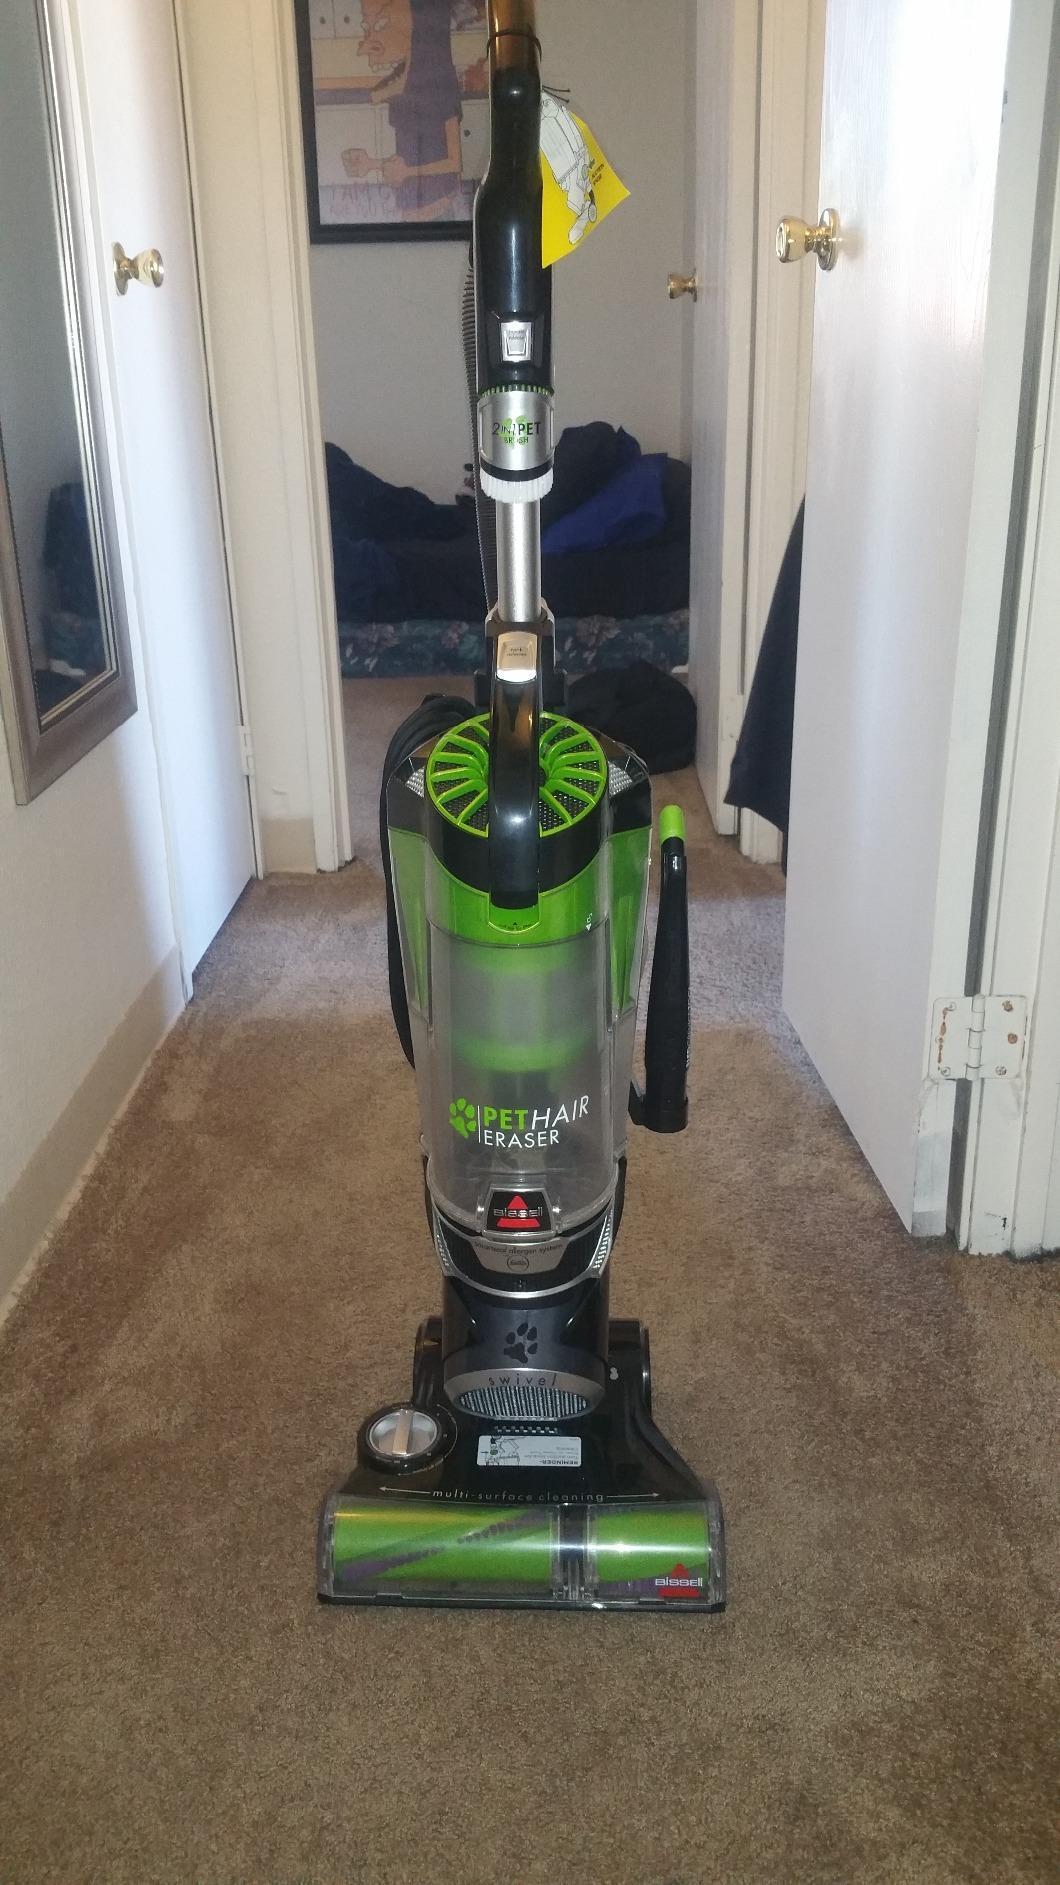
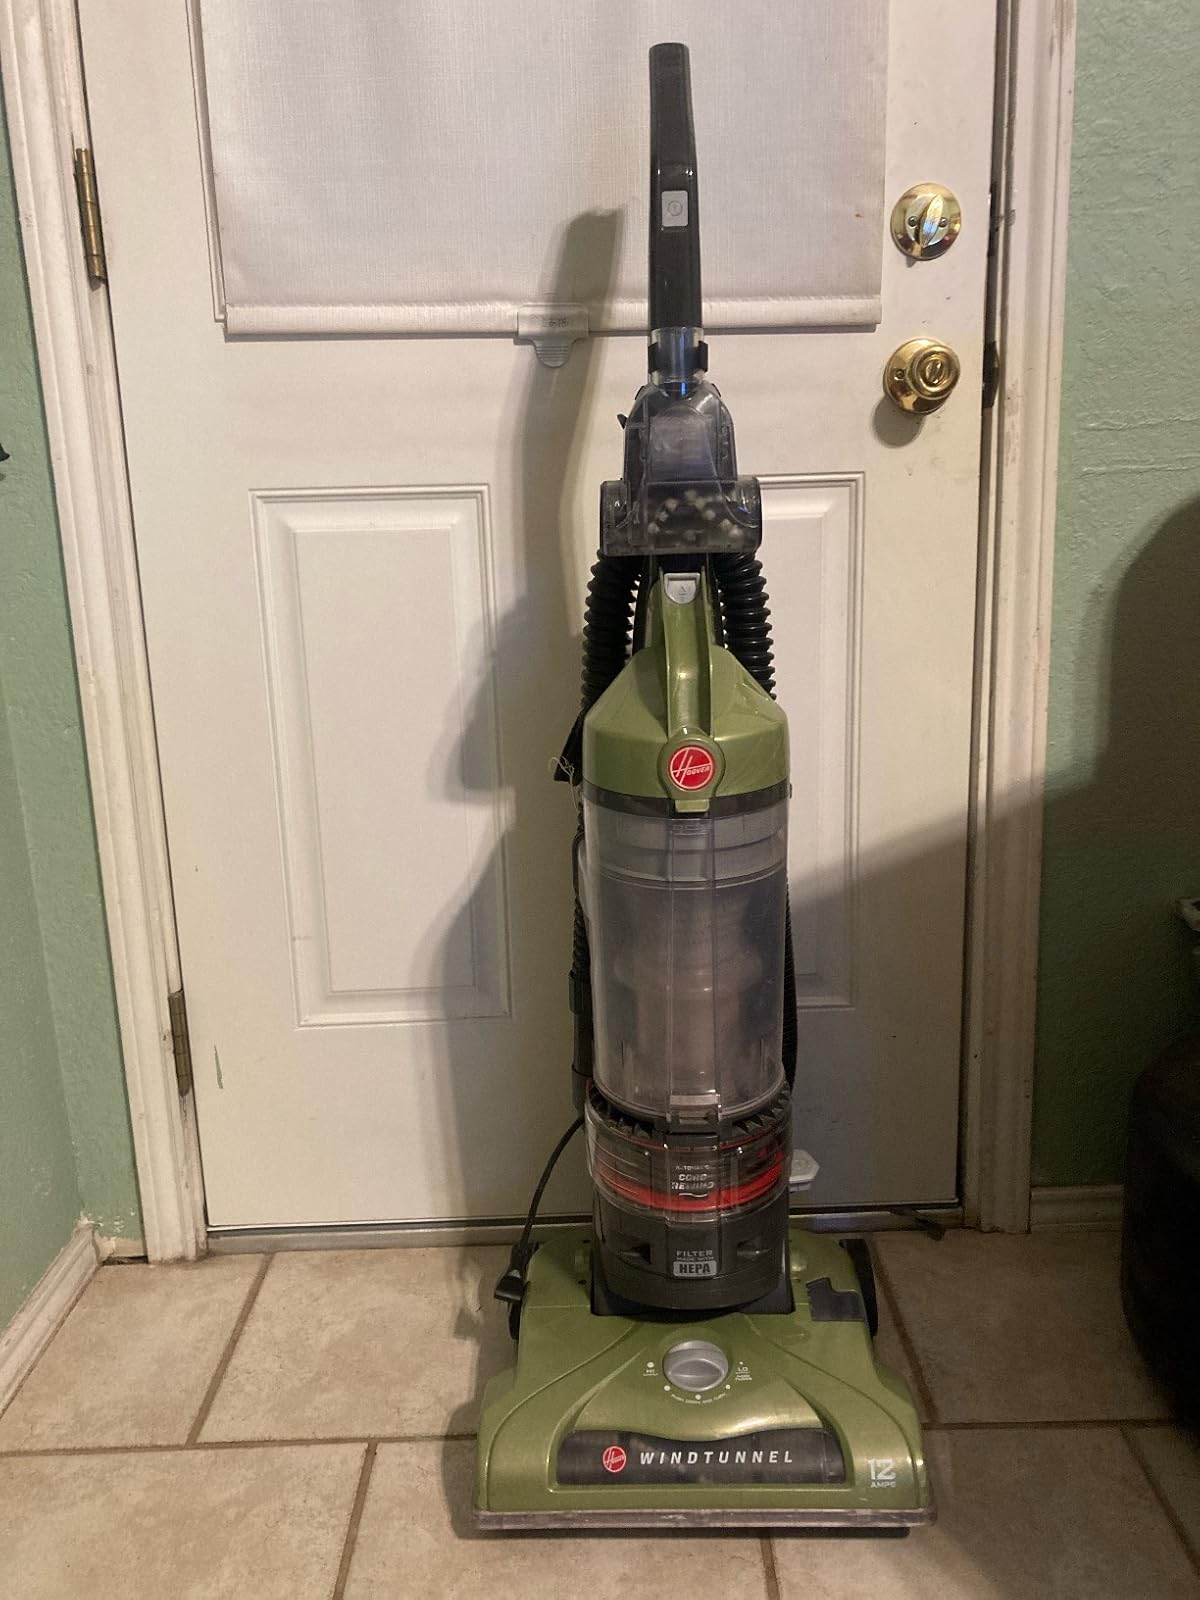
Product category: items_vacuum
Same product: no